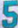
Number: 5